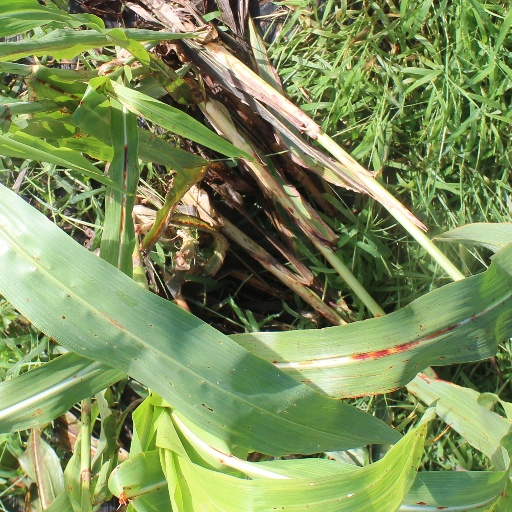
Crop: sorghum